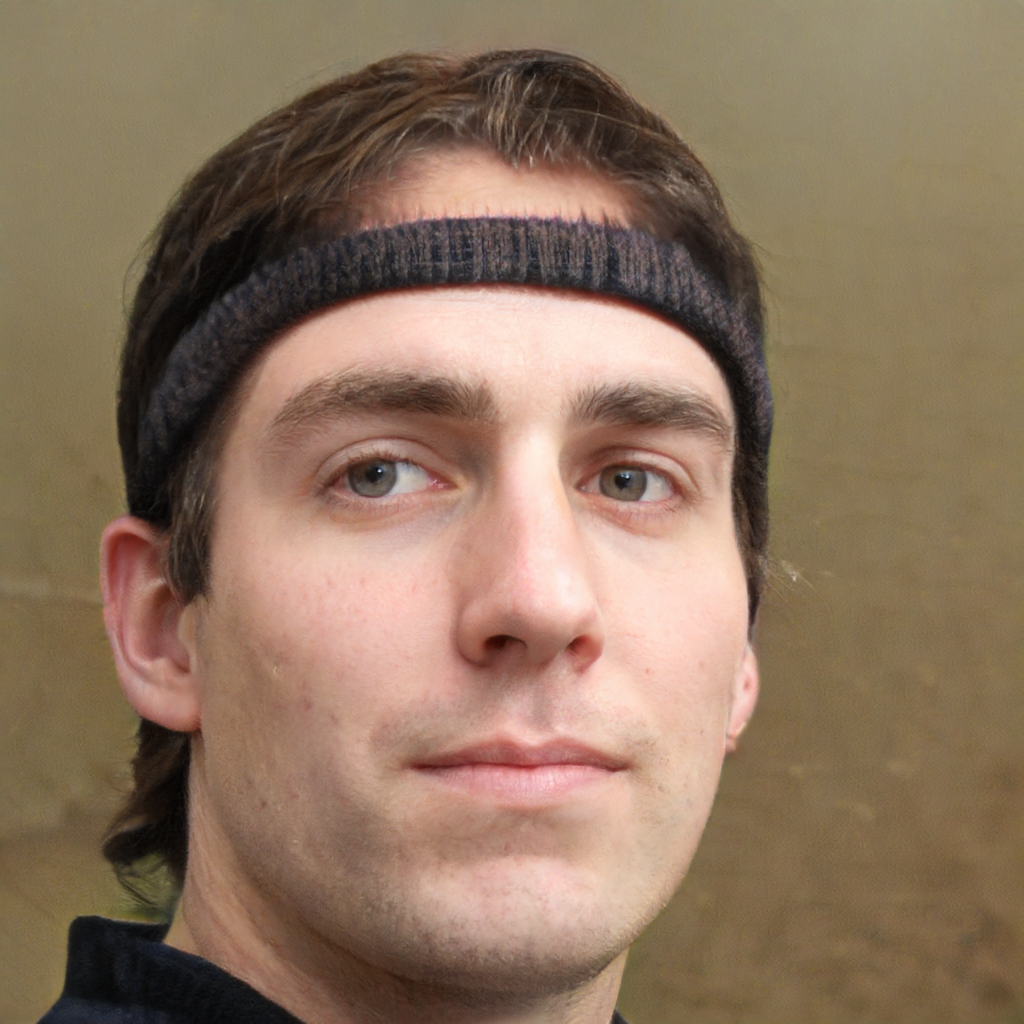
Portrait style: Real Portrait